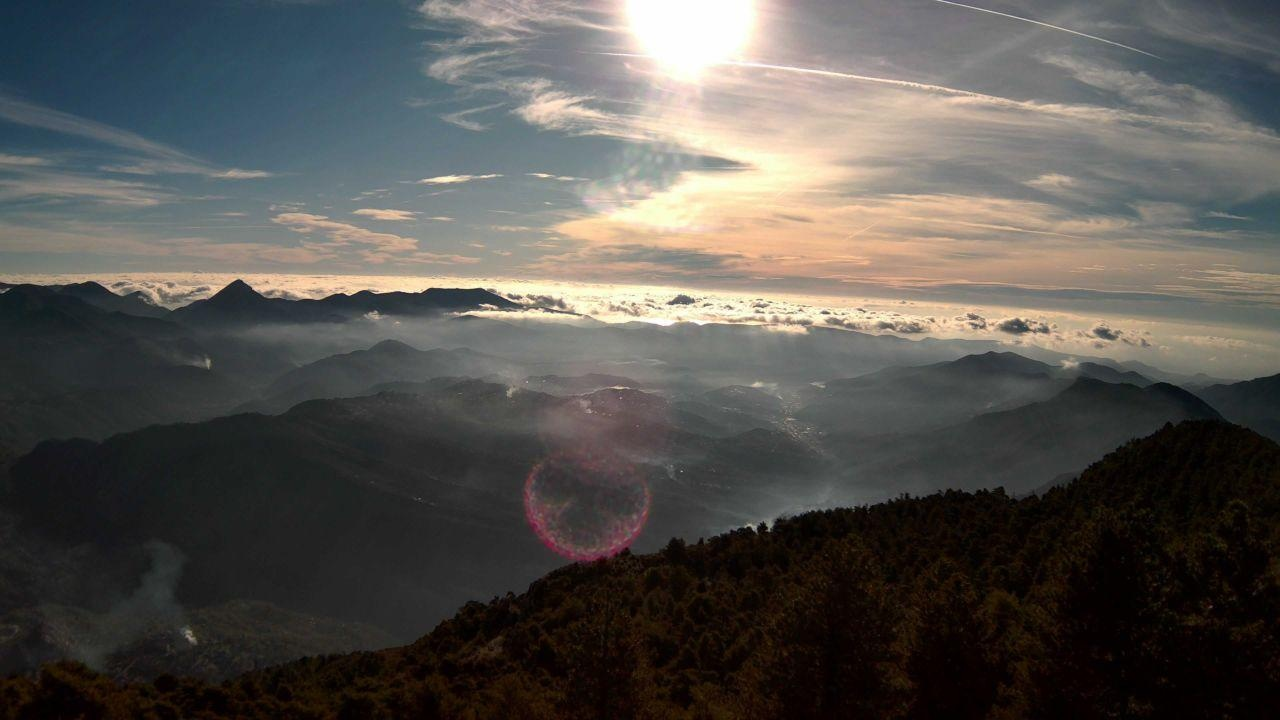
Fire: no
Smoke: yes